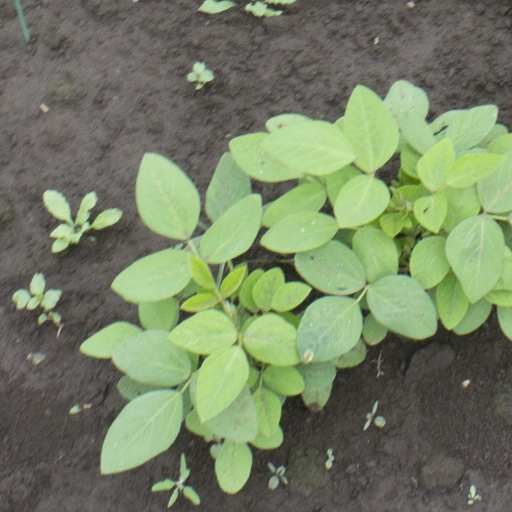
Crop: soybean